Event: Nepal Earthquake
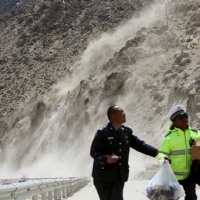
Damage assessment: damage